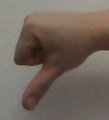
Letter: waw